Susana Malcorra

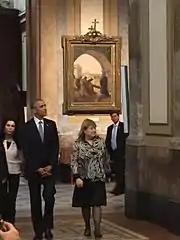
Malcorra and the United States President Barack Obama in Buenos Aires Cathedral, March 2016

She had more than 25 years of experience in the private sector before joining the WFP. She started her career at IBM Argentina in 1979. During her fourteen years in the company, she held several different positions, the last one being Branch Manager for Public Sector and Services. She was assigned to the headquarters in 1986 as part of the Management Development Programme. She left IBM Argentina in January 1993 to join Telecom Argentina.